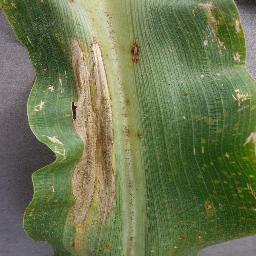
Label: Corn_(Maize)___Northern_Leaf_Blight